List of Game & Watch games

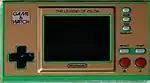
"The Legend of Zelda. 35th Anniversary Edition"

Mickey Mouse was released in the "Wide Screen" series on October 9, 1981, and in the "Panorama" series on February 28, 1984. It is a single-screen single-player game and the first Game & Watch to feature a Disney character. There are two different versions: